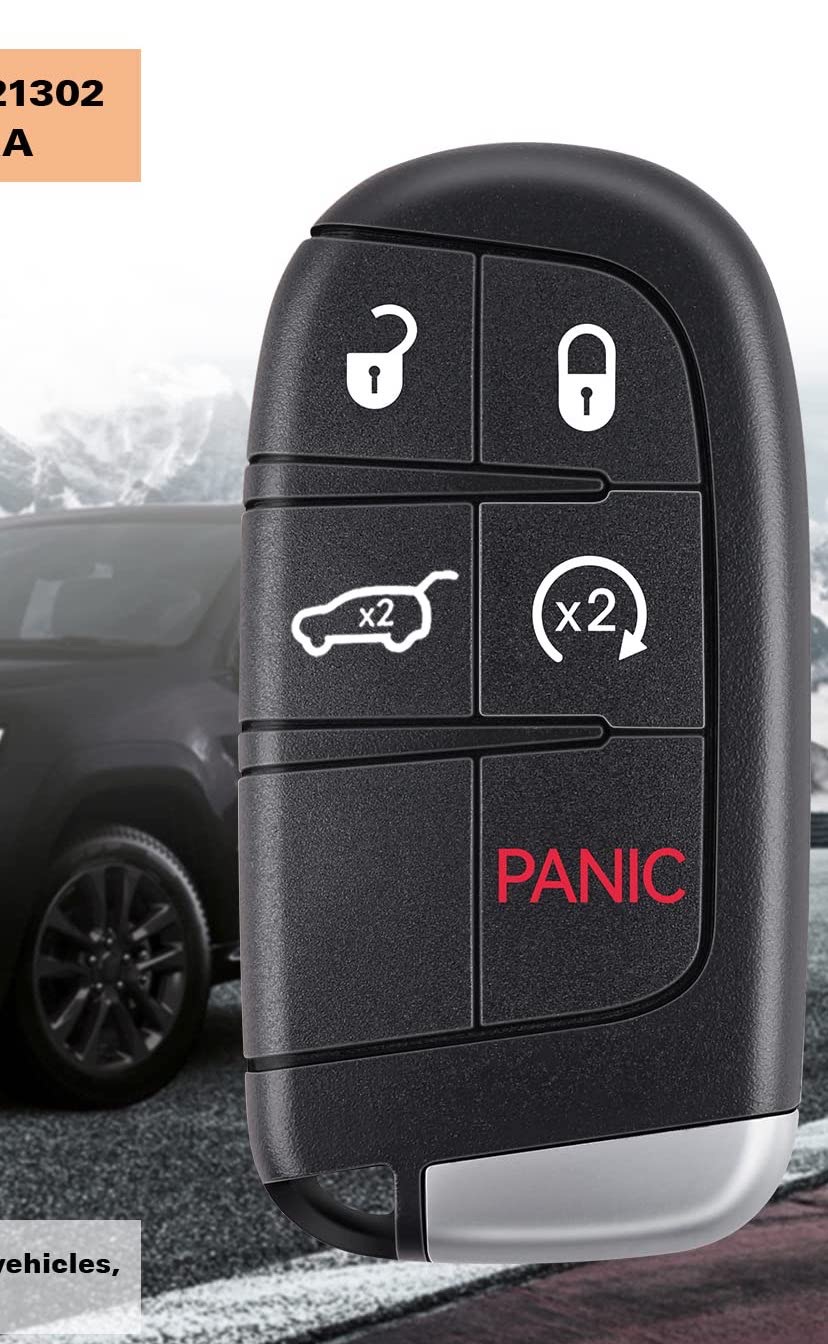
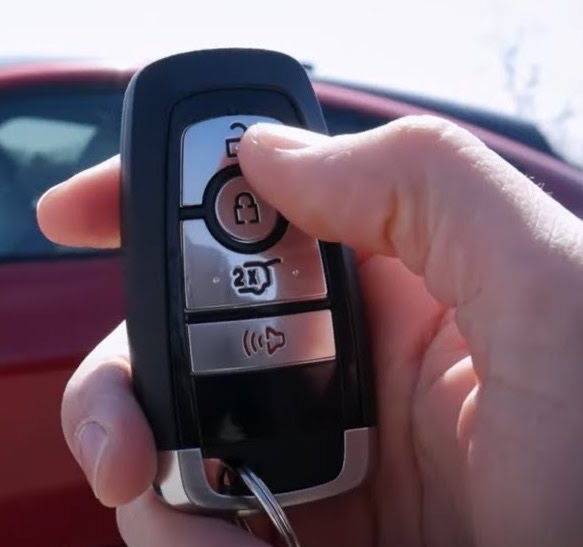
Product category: misc
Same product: yes